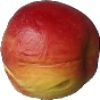
Label: red_yellow_apple